Ceremony (Tiny Ruins album)

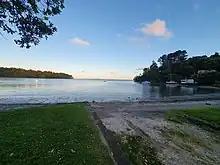
Much of the album was inspired by Fullbrook's walks along the rocky shores of the Little Muddy Creek and the Manukau Harbour near Laingholm in West Auckland

In 2018, the band's vocalist and songwriter Hollie Fullbrook and her partner moved to South Titirangi during the final recording and mixing sessions for the band's album "Olympic Girls". Fullbrook experienced a miscarriage at 19 weeks into her pregnancy, and began writing poems as coping mechanisms during the recording sessions. Fullbrook's emotions changed from numbness and grief into anger, leading her to part ways with her previous record labels, and feeling the need to transform her loss into something meaningful. Fullbrook and Tiny Ruins toured "Olympic Girls" for eighteen months, returning to New Zealand in early 2020 amidst the COVID-19 pandemic.